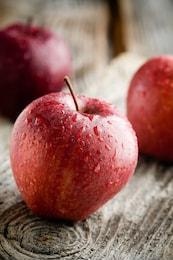
Label: apple